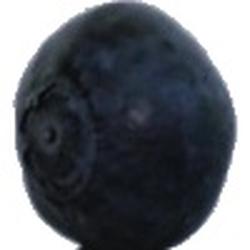
Label: Blueberry